Anwar Sadath

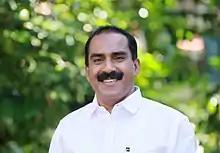
Sadath in January 2021

Anwar Sadath (born 18 February 1975) is an Indian politician and a member of the 15th Kerala Legislative Assembly. He is a member of Indian National Congress and represents Aluva Constituency.